Jack Satherley

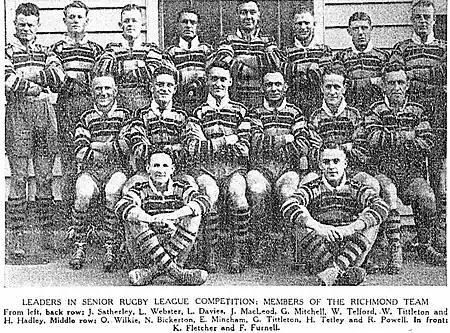
Satherley (back left) in the Richmond team which won the championship for the 3rd time

Satherley then returned to his Richmond side who suffered a 30–24 loss to Marist. Richmond were in the championship lead at the time but the loss meant that going into the final round their lead was narrowed to one point over Marist and Mount Albert. Satherley scored a try in the loss and was one of the best Richmond forwards. His try came after Bill Glover made a good tackle on him but Jack McLeod gained possession and sent the ball back to Satherley to cross for the try. The try gave them the lead but a flurry of points saw Marist take a commanding 12 point lead into the half time break. With Richmond needing to win their final round match against Newton to secure the first grade championship they won comfortably by 30 points to 9 to win the title for the 3rd time in 4 seasons. Satherley scored two tries in the win. The Auckland Star wrote that “Satherley and Alf Broadhead were always on hand when there was hard work to be done. Satherley incidentally played one of his best games to date and scored twice as a result of fine breakaways”. The Herald also said that Satherley “played his best game this season” and both his tries were “runaways”. Richmond were knocked out of the Roope Rooster and Phelan Shield competitions in the first round before their final game of the season against Marist in the Stormont Shield final on October 2. Marist won 12-5 though “J. Satherley gave his side signal service in that he won the ball for Richmond with consistency from the set scrums”.